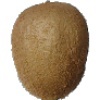
Label: Kiwi 1